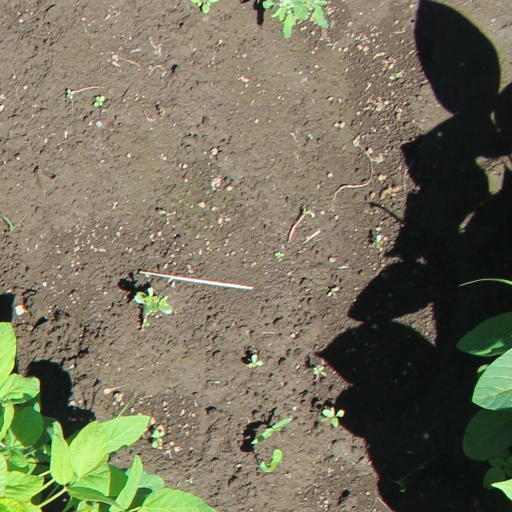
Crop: soybean